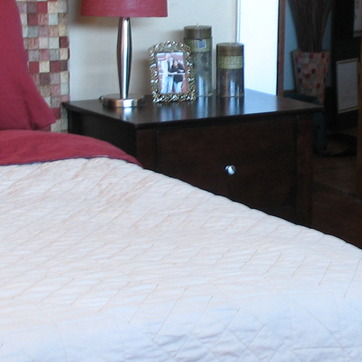
Material: fabric